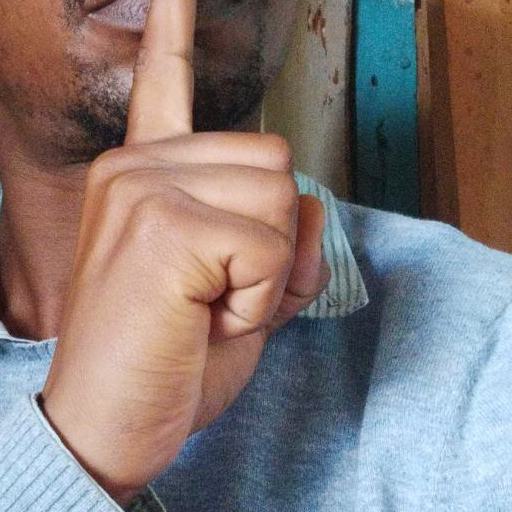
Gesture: mute